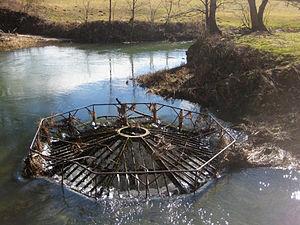
Un ponor est un élément du relief karstique. C'est un orifice naturel situé au fond d'un poljé par lequel une eau de surface disparaît et devient souterraine. Il n'y a généralement qu'un seul ponor actif par poljé.